Sonnet

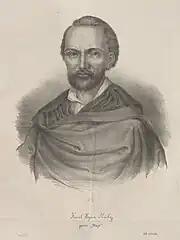
Karel Hynek Mácha

In the case of John Berryman, he initially wrote a series of some hundred modernistic love sonnets during the 1940s. These, however, remained uncollected until 1967, when they appeared as "Berryman’s Sonnets", fleshed out with a few additions to give them the form of a sequence. In her 2014 survey of the book for "Poetry", April Bernard suggests that he was there making of 'Berryman' a similar semi-fictional character to the 'Henry' in The Dream Songs (1964). She also identifies an ancient ancestry for the disordered syntax of the work through the English poets Thomas Wyatt and Gerard Manley Hopkins.